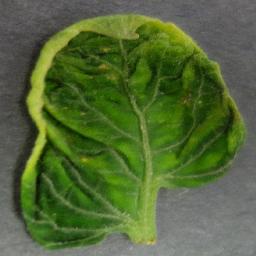
Label: Tomato___Tomato_Yellow_Leaf_Curl_Virus